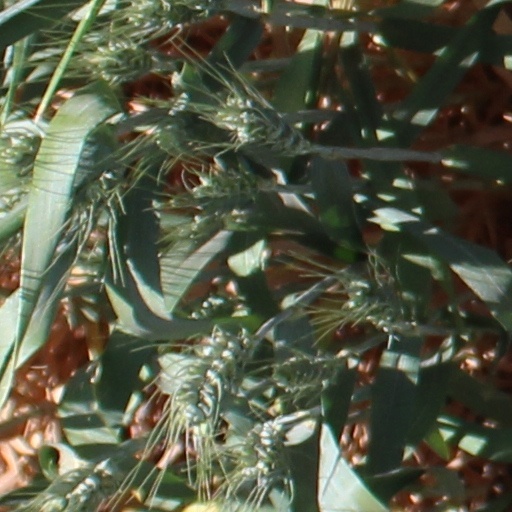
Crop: wheat